Islamic Azad University, Komijan Branch

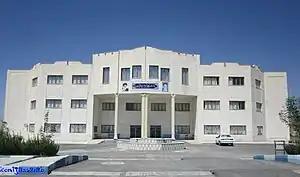
Office Building

The Islamic Azad University, Komijan Branch (Persian: دانشگاه آزاد اسلامی کمیجان, "Dāneshgāh-e Āzād-e Eslāmi Komijan") is a branch of Islamic Azad University. The university was established in Komijan, Iran, in 2003 with 500 students and seven fields of study. The university now consists of 11 faculties, one high college, one technical college, one educational center and three research centers. In 2011, about 3,000 students enrolled.